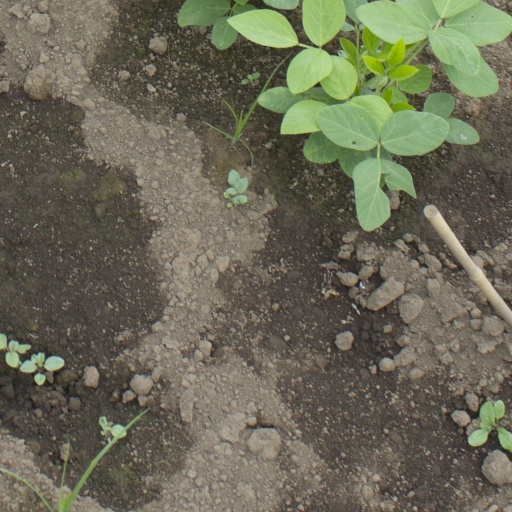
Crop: soybean